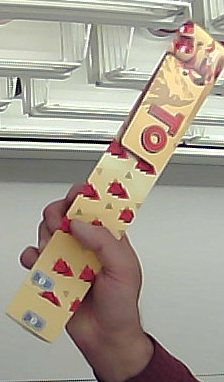
Product: toblerone_white